Post-medieval archaeology

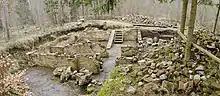
Former cellar of kitchen barrack - Nazi labour camp Walldorf - Airport Frankfurt - Züblin - Ehemaliger Keller der Küchenbaracke - KZ-Außenlager Walldorf - Flughafen Frankfurt - 05b

Post-medieval archaeology is a term used in Europe to describe the study of the material past over the last 500 years. The field is also referred to as historical archaeology, a term originating in North America, and common in countries impacted by European colonialism. It is closely related to industrial archaeology and contemporary archaeology. Many scholars have found a connection between post-medieval and contemporary archaeology particularly in how scholars can view their archaeological study and apply in their own present contexts. It is also crucial by studying both post-medieval and contemporary archaeology that it can benefit the future of archaeology, particularly as scholars can apply the studies in more recent periods as time progresses.